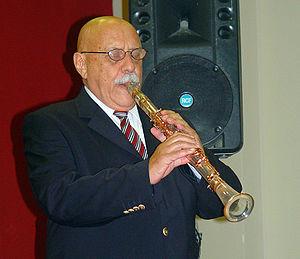
Giora Feidman, né le 26 mars 1936, Buenos Aires en Argentine, est un clarinettiste argentin, un des principaux représentant de la musique klezmer contemporaine, en y associant des éléments de jazz, de soul et de musique classique.